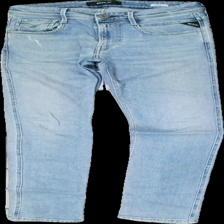
View: front
Type: Jeans
Category: Ladies
Brand: Not in the list
Colors: Blue
Material: 100% Cotton
Cut: Regular
Trend: Denim
Price range: 50-100
Recommended usage: Reuse